Pvlib python

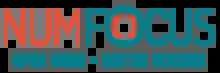
NumFOCUS

In 2019, pvlib python became an Affiliated Project with NumFOCUS. In 2021, pvlib python participated under the NumFOCUS umbrella GSoC application with a project to add more solar resource data. pvlib python has also been awarded NumFOCUS small development grants for adding battery energy storage system (BESS) functionality (2021), infrastructure for user group tutorials (2022), and new irradiance simulation functionality (2023).